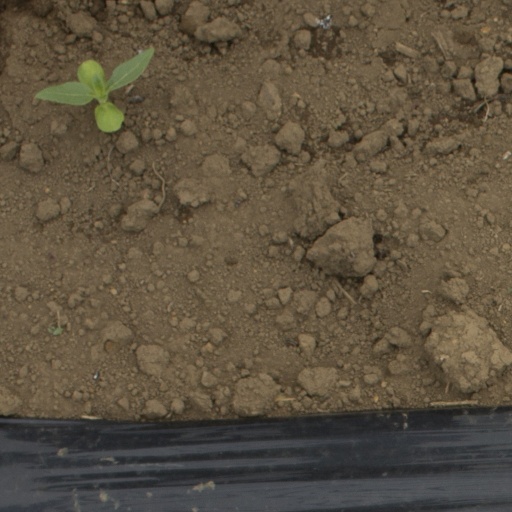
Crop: Jerusalem artichoke